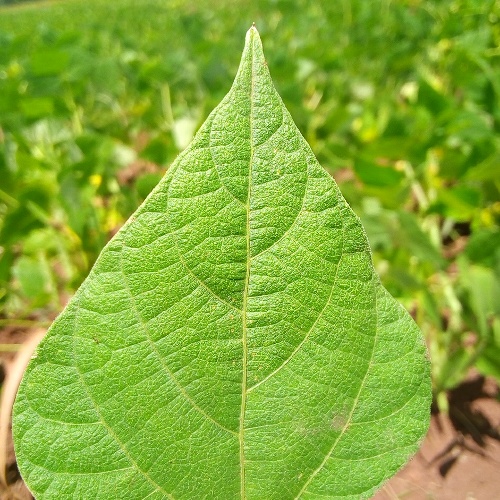
Leaf condition: healthy